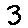
Label: 3